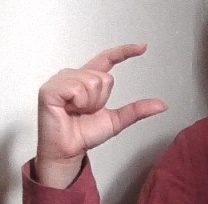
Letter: dal